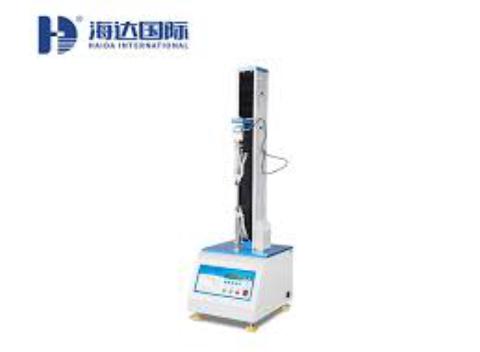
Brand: hd
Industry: Electronic